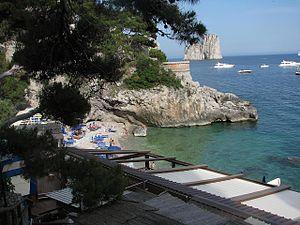
Marina Piccola est un port situé sur la côte sud de l'île de Capri. Il se trouve près des Faraglioni di Capri. La Via Krupp est un sentier pédestre historique pavé qui relie la Chartreuse Saint-Jacques de Capri et les Jardins d'Auguste avec Marina Piccola. La Marina Piccola, utilisée par Auguste et Tibère, précède la Marina Grande.